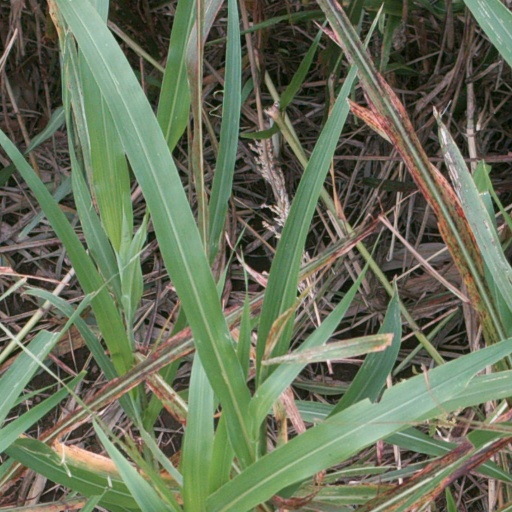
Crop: sorghum